2012 Democratic National Convention

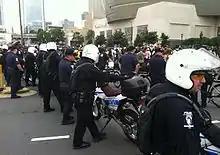
Police working crowd control near the NASCAR Hall of Fame during Manning-related protests

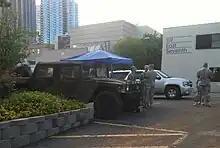
Military patrol providing security to the convention

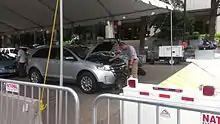
Vehicles are inspected at a security checkpoint near the convention hall.

Protest activity and demonstrations was anticipated at the convention. Over ninety organizations gathered into a group known as the Coalition to March on Wall St. South, and declared their intention to protest at the convention. The left-leaning coalition reflected the rhetoric and ideology of the Occupy Wall Street Movement, and several Occupations from North Carolina endorsed of the coalition. Demonstrators said they want to call attention to the influence of corporations on politics as well as the role of the military-industrial complex in US politics; they scheduled a dance party to honor then-imprisoned soldier Chelsea Manning. One group of undocumented immigrant workers travelled to the convention via bus, "The Undocubus." They risked deportation if arrested.